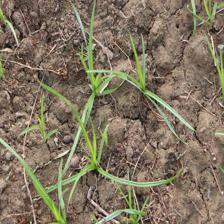
Label: Grass